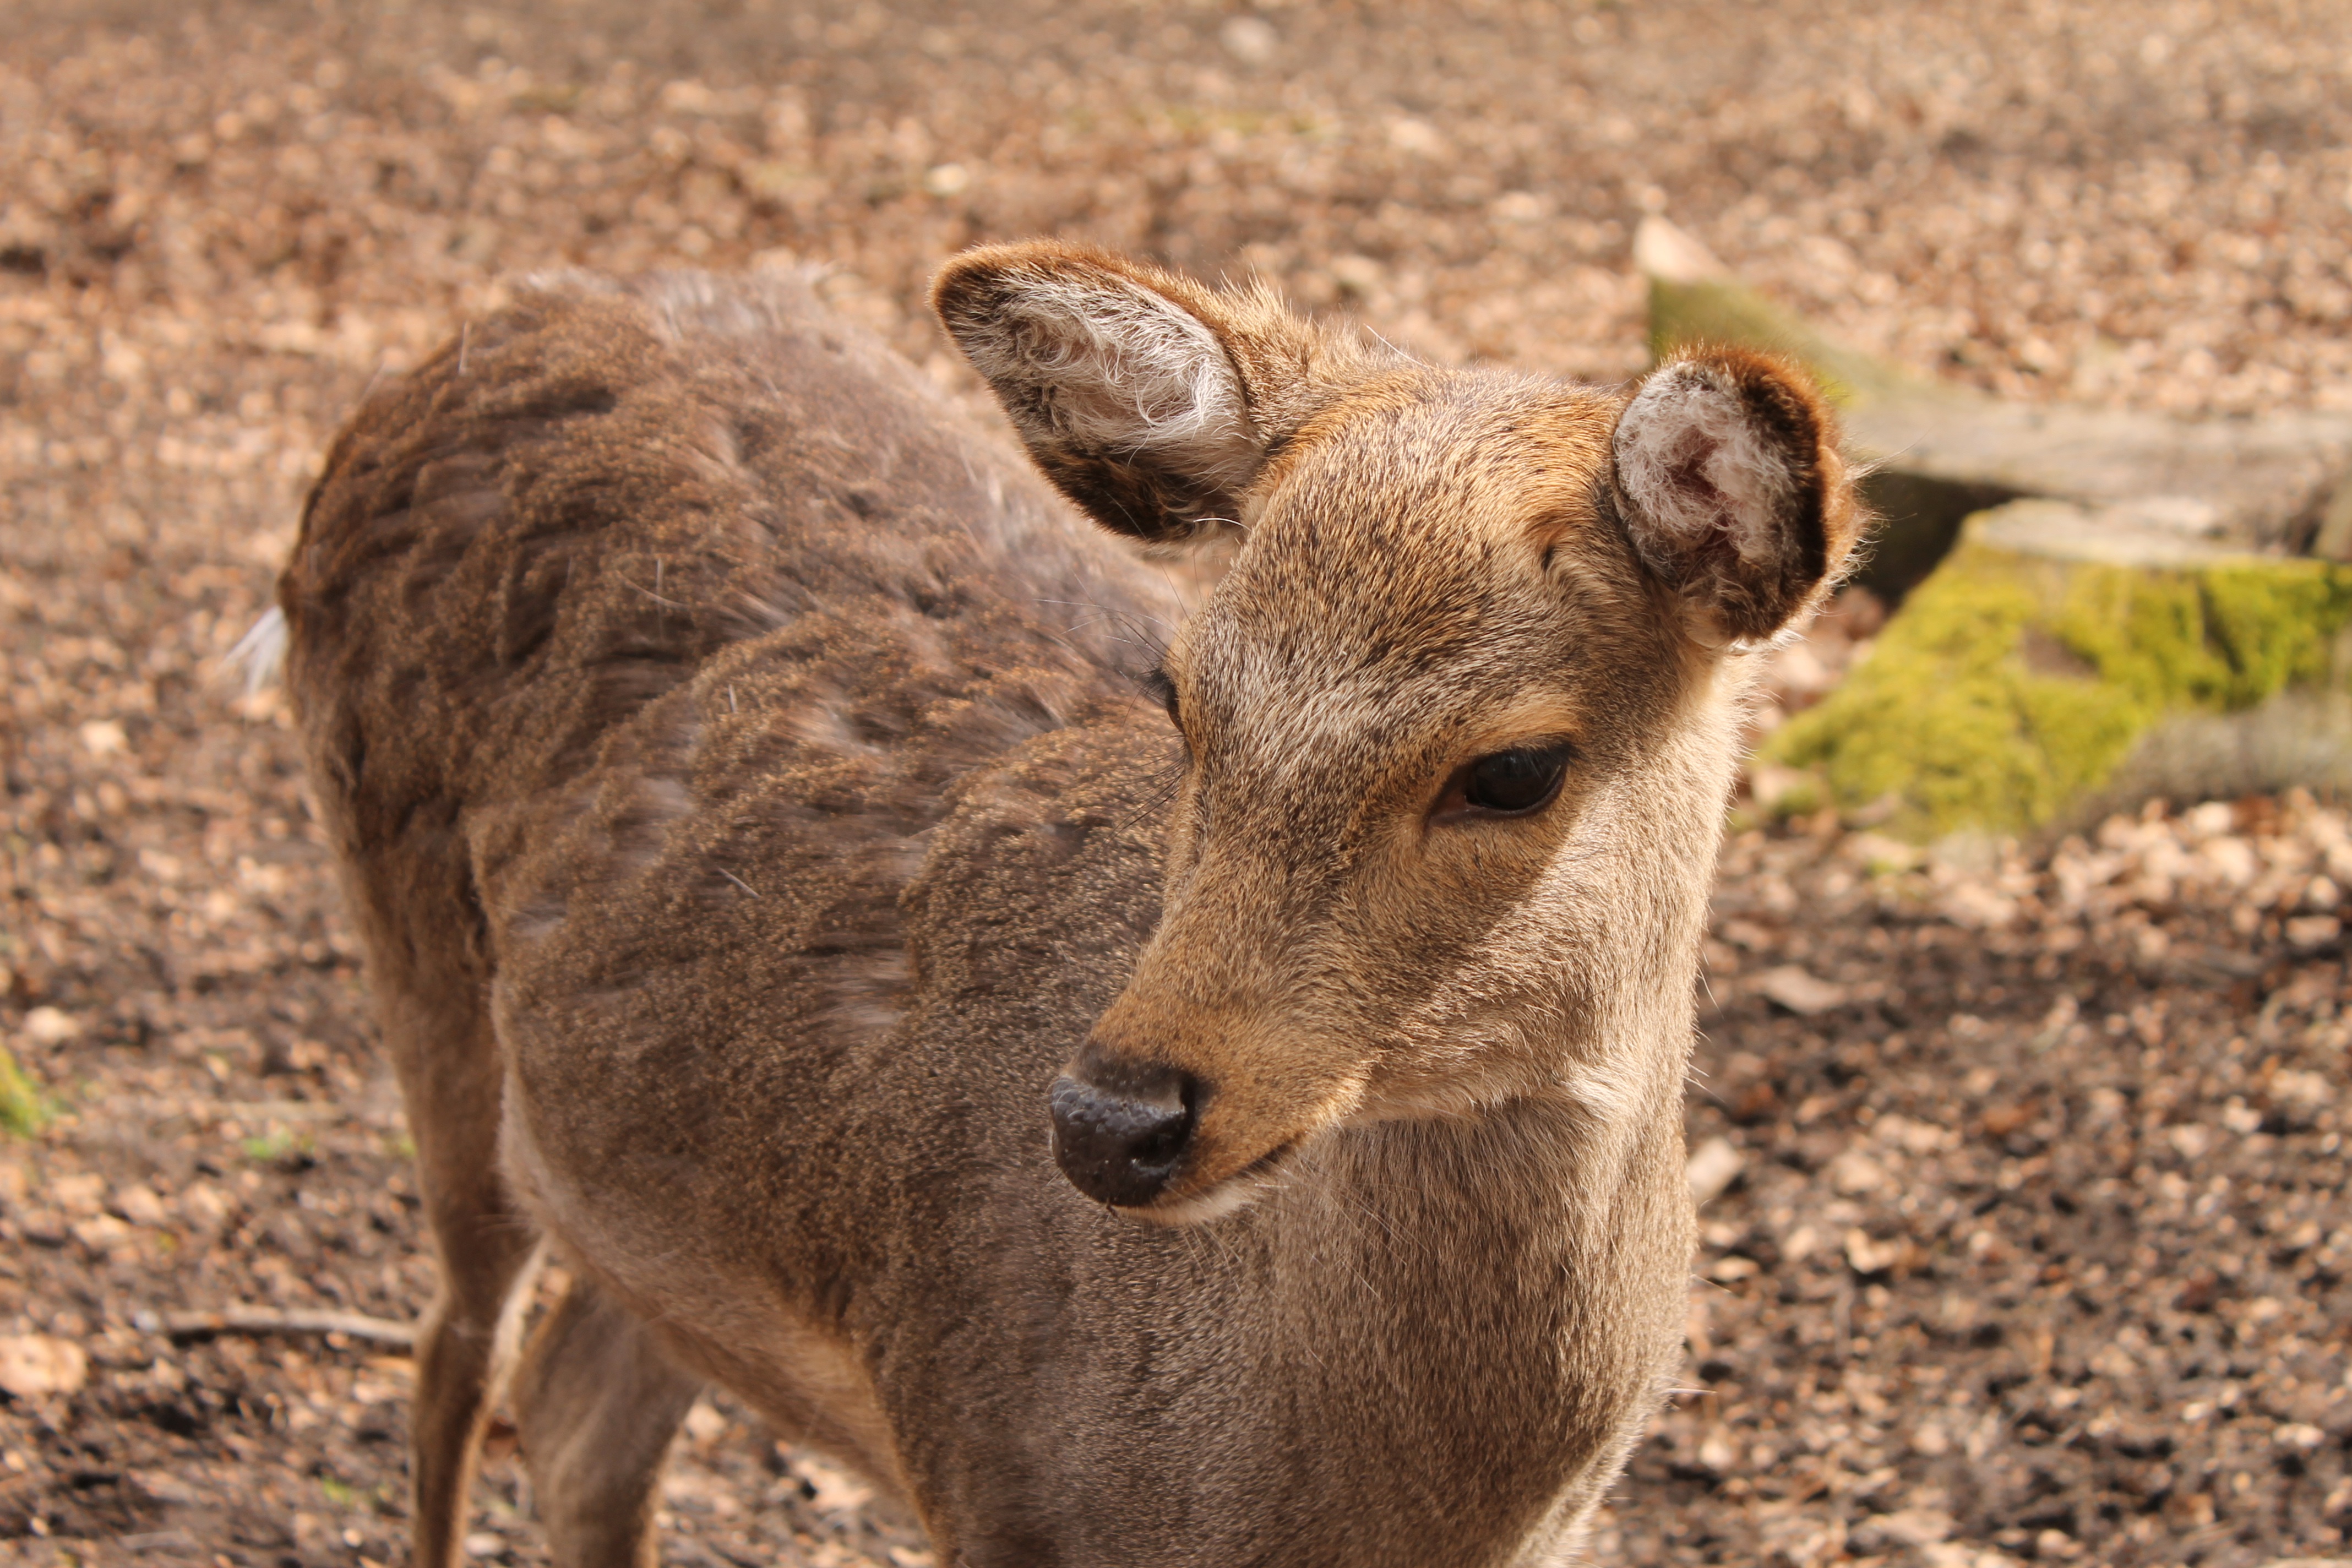
nature, wildlife, deer, mammal, fauna, vertebrate, roe deer, safari, kitz, white tailed deer, young deer, peccary